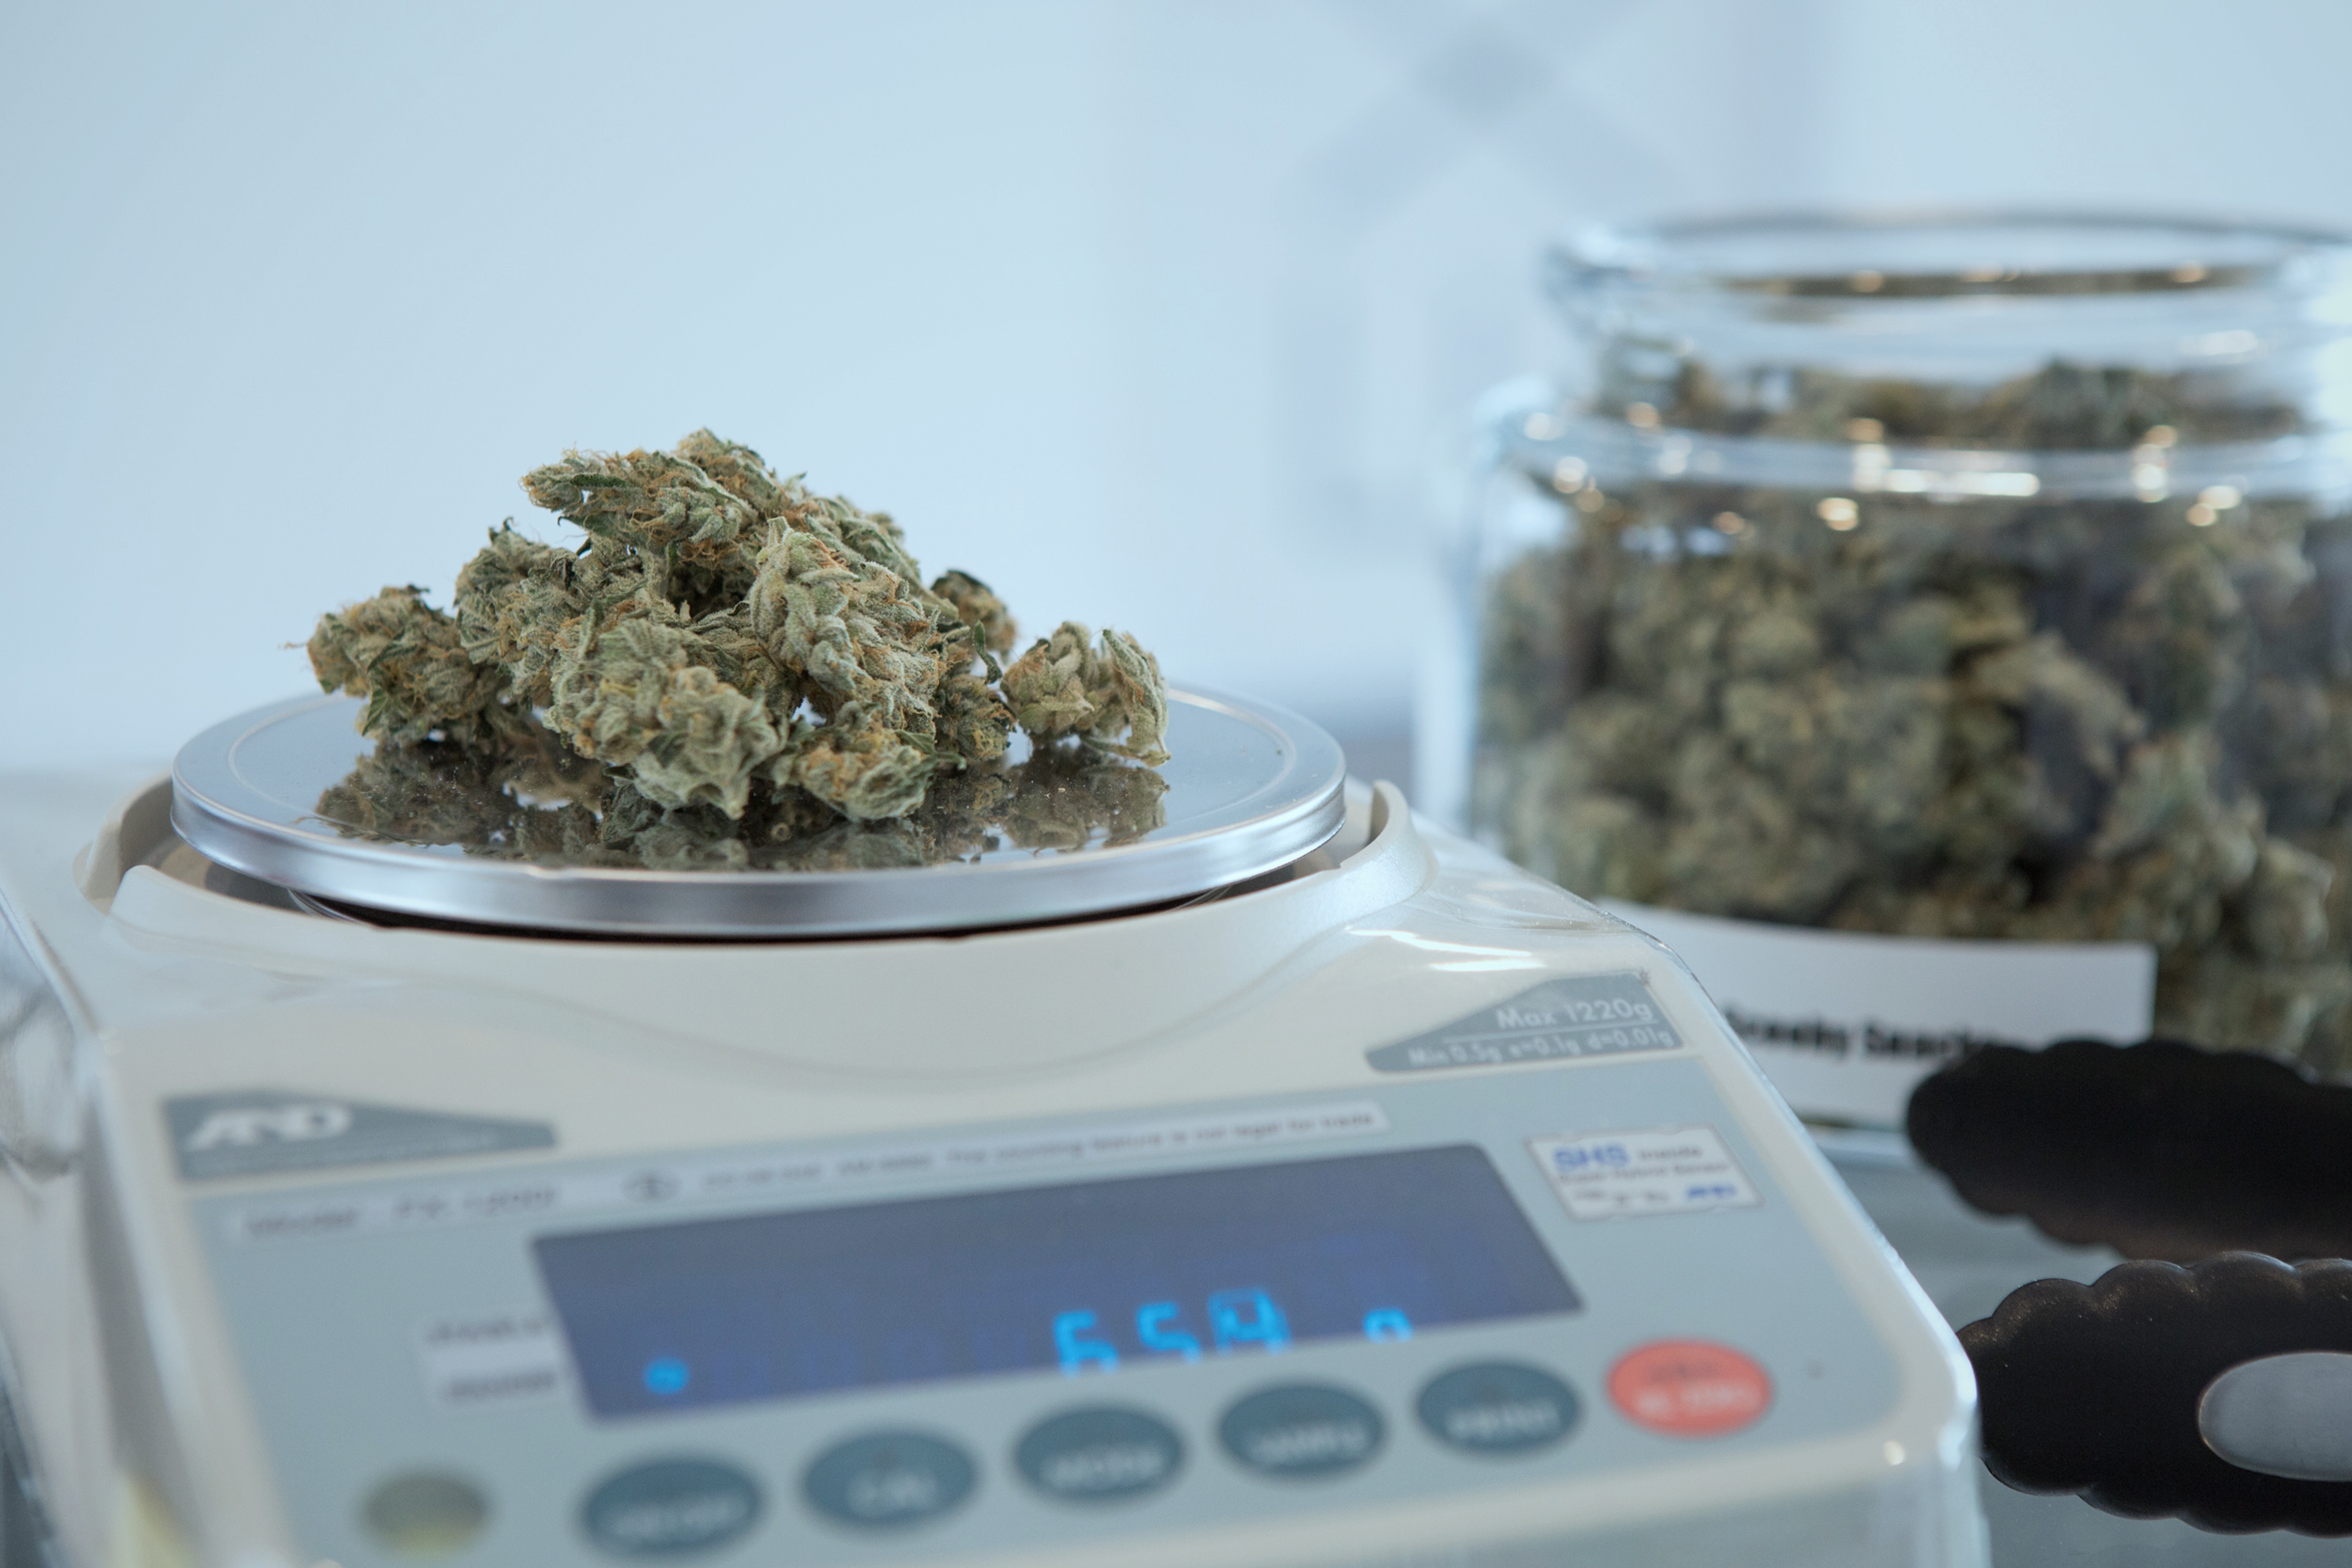
meal, food, produce, flowering plant, land plant